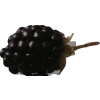
Label: blackberry